Agni (missile)

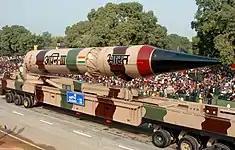
Agni-III

Agni-III is the third in the Agni series of missiles. Agni III uses solid propellant in both stages. Agni-III was first tested on 9 July 2006 from Wheeler Island off the coast of the eastern state of Odisha. After the launch, it was reported that the second stage of the rocket did not separate and the missile had fallen well short of its target. Agni-III was again tested on 12 April 2007, this time successfully, again from Wheeler Island. On 7 May 2008, India again successfully test-fired this missile. This was the third consecutive test; it validated the missile's operational readiness while extending the reach of India's nuclear deterrent to the most high-value targets of the nation's most likely adversaries. Agni-III has a range of 3,500 km, and can take a warhead of 1.5 tonnes.